History of the Panama Canal

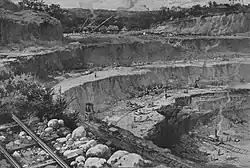
The Culebra Cut in 1885

Following the congress, the Compagnie Universelle du Canal Interocéanique de Panama, in charge of the construction, whose president was de Lesseps, acquired the Wyse Concession from the Société Civile.